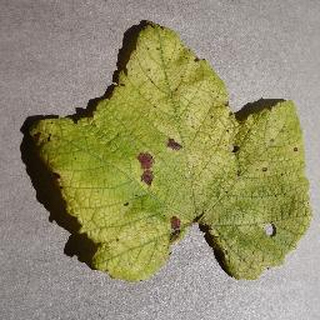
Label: grape_leaf_blight